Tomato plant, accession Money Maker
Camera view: vertical (180 deg); turntable rotation: 120 degrees
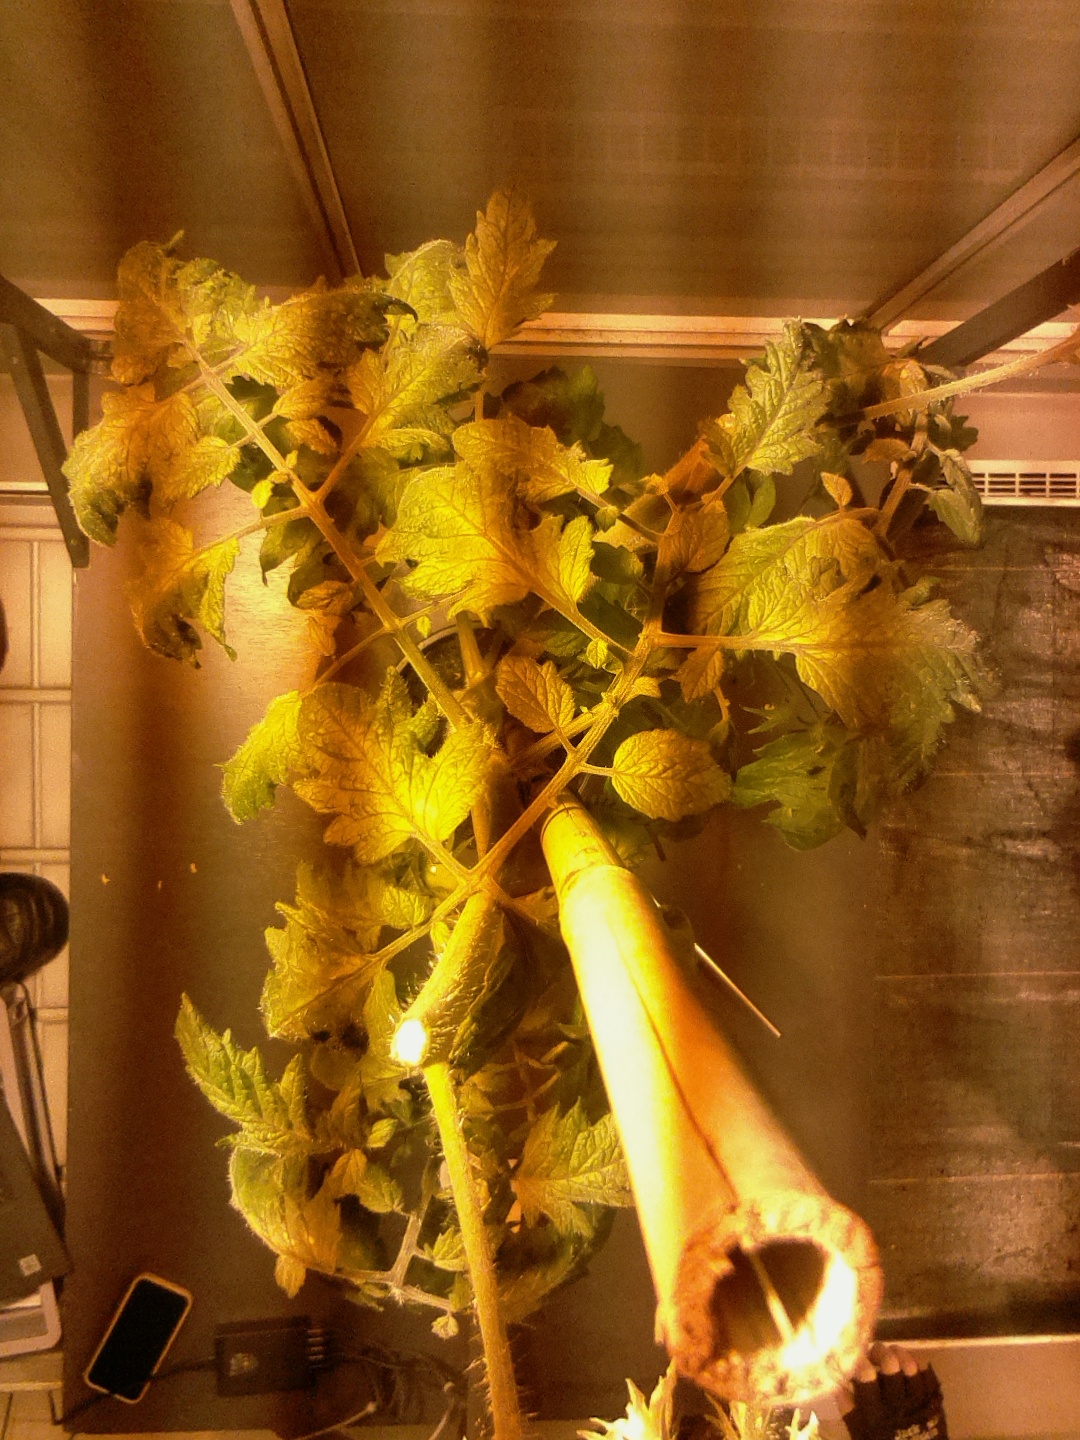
BBCH growth stage 76: 60%-70% of final fruit size